Eclogue 9

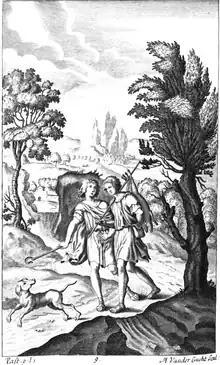
Engraving for Dryden's "Virgil", 1709

Eclogue 9 (Ecloga IX; Bucolica IX) is a pastoral poem by the Latin poet Virgil, one of his series of ten poems known as the Eclogues. This eclogue describes the meeting of two countrymen Lycidas and Moeris. Moeris has been turned out of his farm and is taking some kid goats to town for the new occupant; young Lycidas is astonished, for he had heard that Menalcas (i.e. Virgil) had secured the safety of the district by his poetry, but Moeris replies that, so far from that being so, he and Menalcas himself had barely escaped with their lives: they then proceed to recall passages of Menalcas' poetry. Lycidas wants to continue singing to lighten the journey but the distressed Moeris begs him to cease, promising that they will sing again when Menalcas returns.